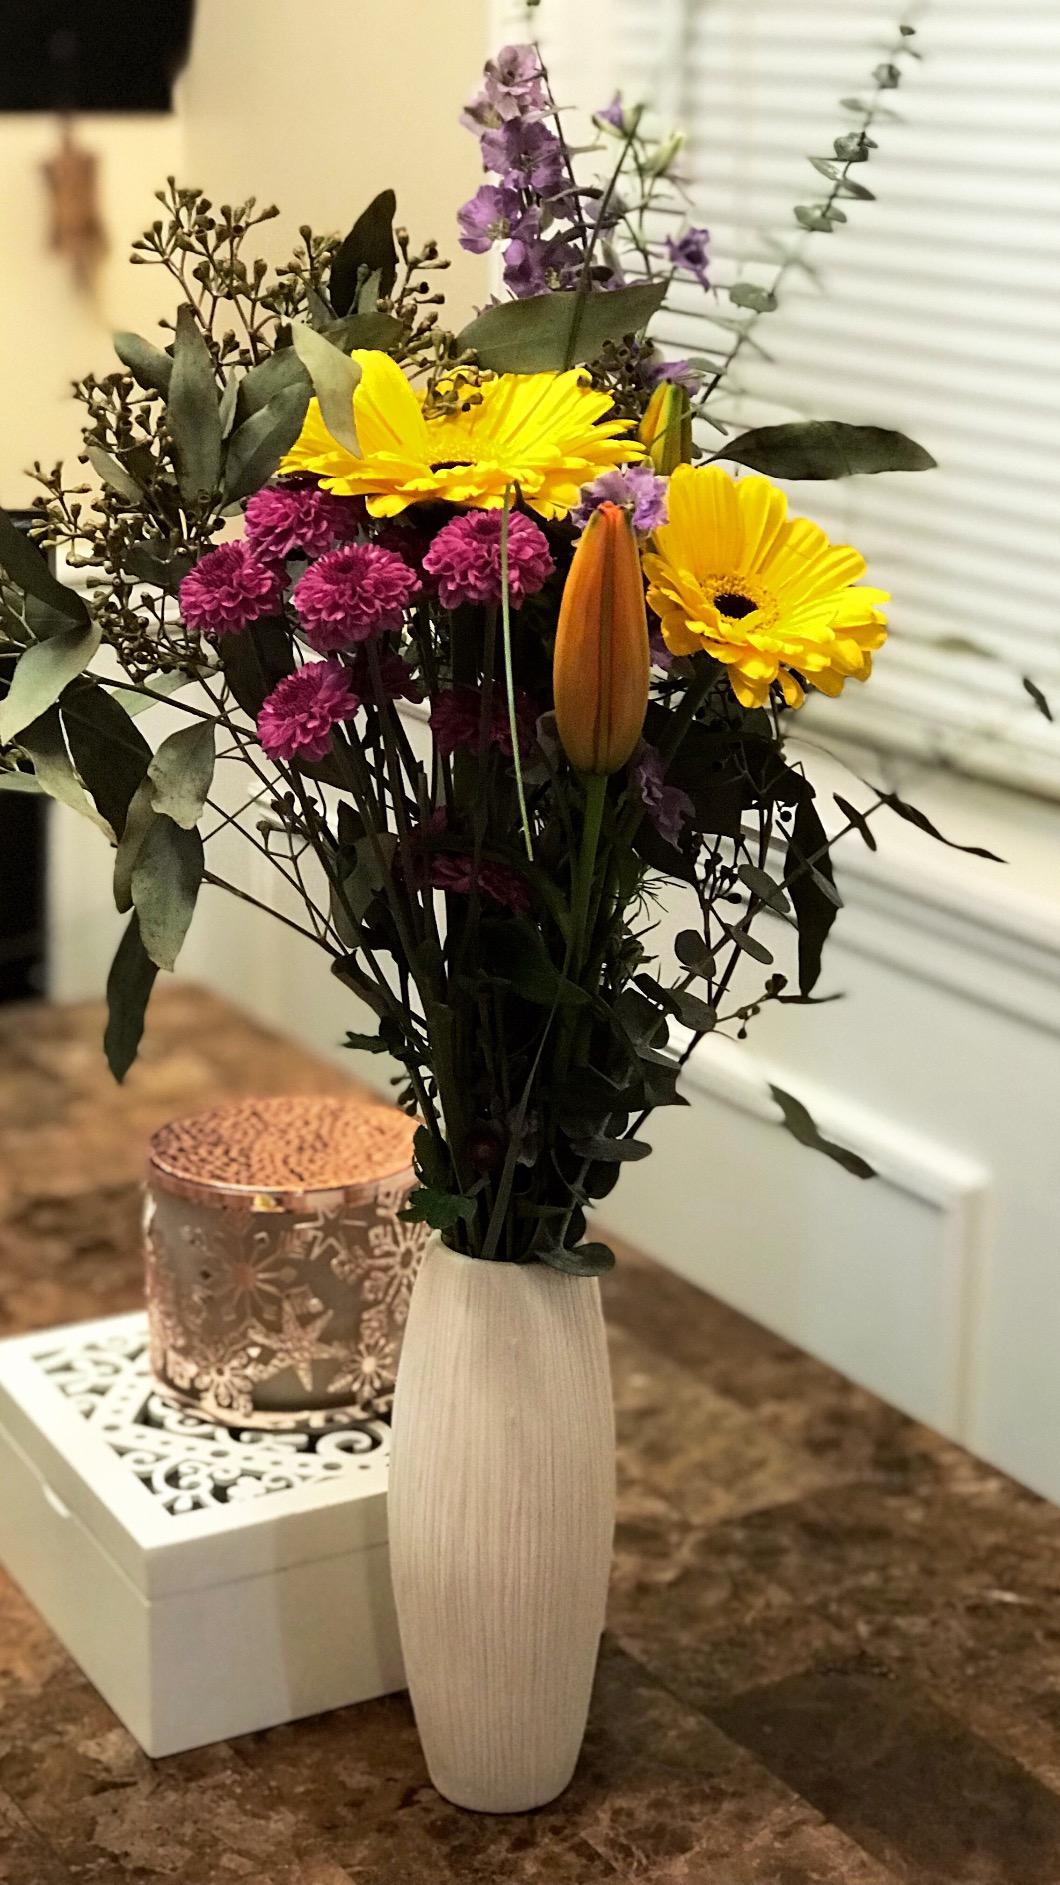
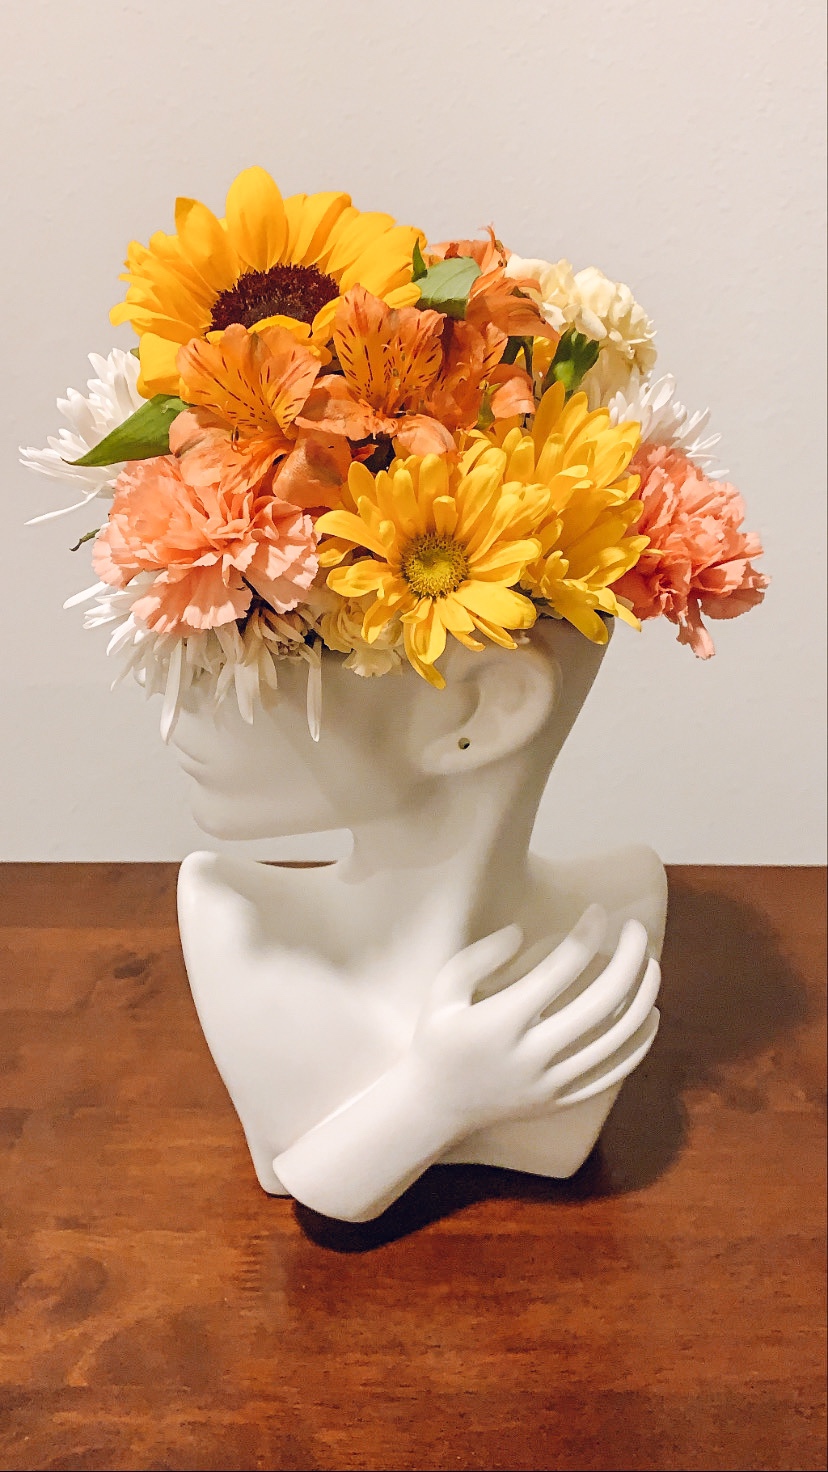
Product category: vase
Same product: no